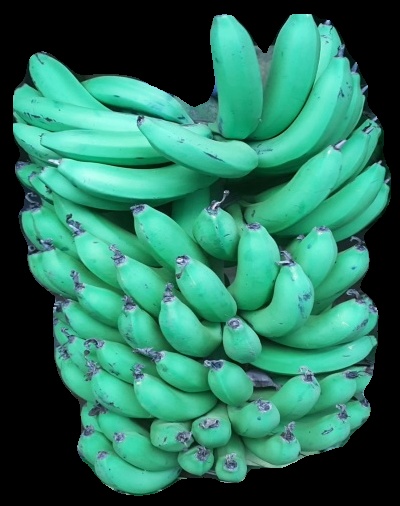
Variety: pachbale
Grade: grade1